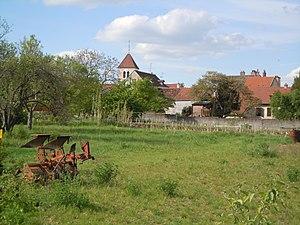
Terrains agricoles à proximité du Jardin Public du Clos du Roy à Chenôve
Chenôve est une commune française appartenant à Dijon Métropole située dans le département de la Côte-d'Or, en région Bourgogne-Franche-Comté dans la banlieue de Dijon.